Bohemianism

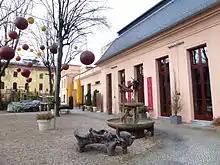
Former brewery turned artist center in Prenzlauer Berg

In New York City, the pianist Rafael Joseffy formed an organization of musicians in 1907 with friends, such as Rubin Goldmark, called "The Bohemians (New York Musicians' Club)". Near Times Square, Joel Rinaldo presided over "Joel's Bohemian Refreshery", where the Bohemian crowd gathered from before the turn of the 20th century until Prohibition began to bite. Jonathan Larson's musical "Rent", and specifically the song "La Vie Boheme", portrayed the postmodern Bohemian culture of New York in the late 20th century.